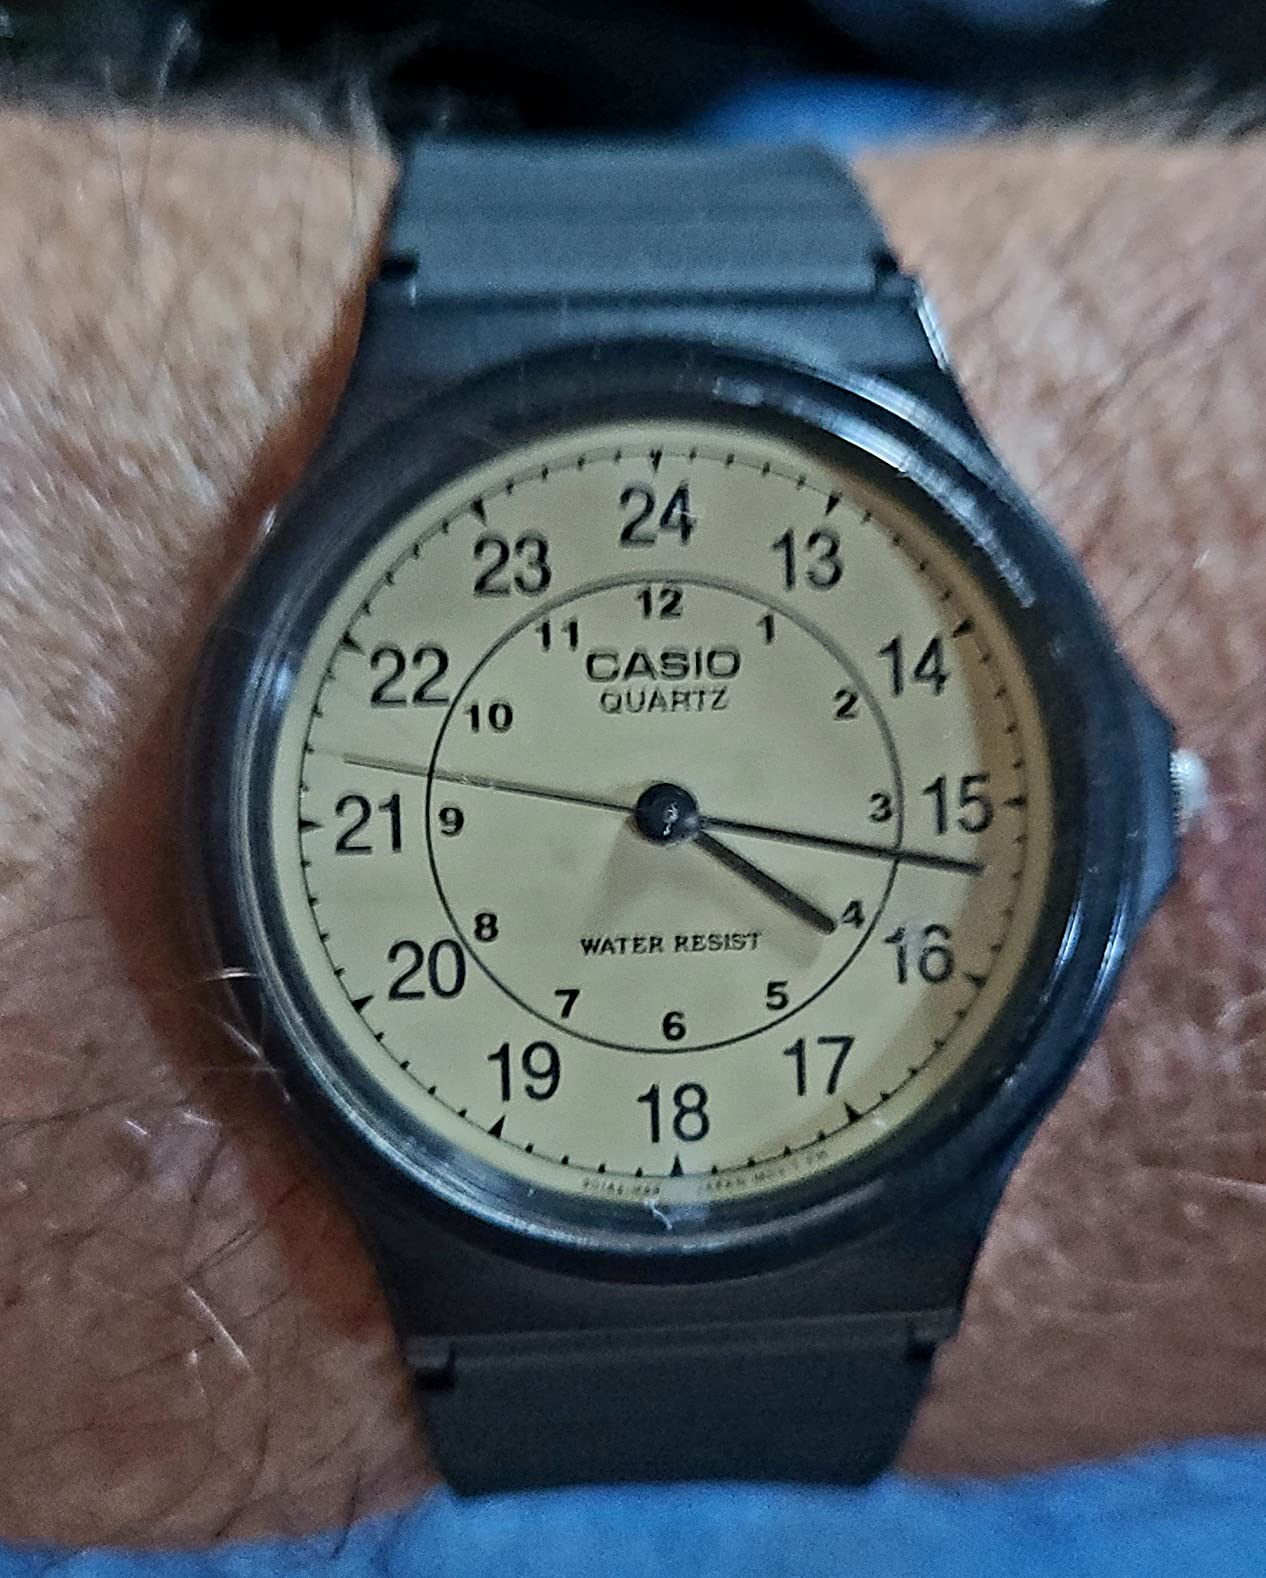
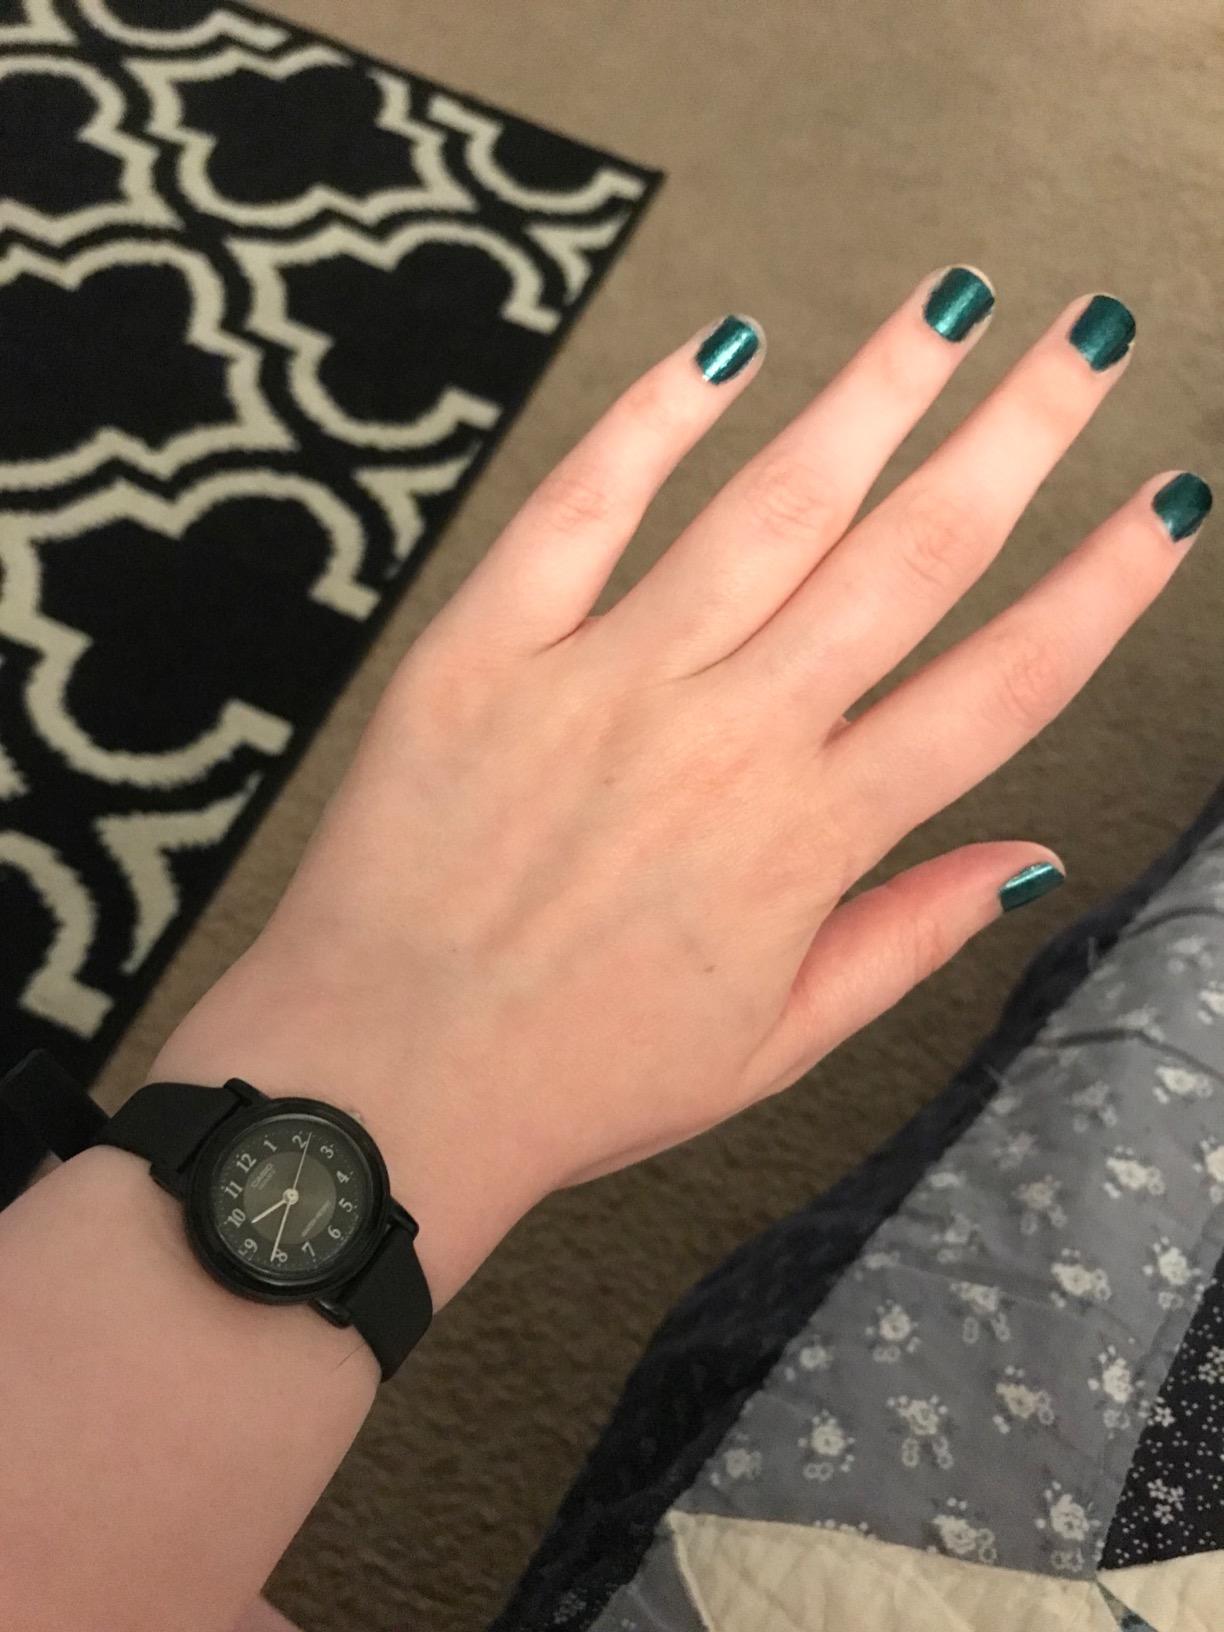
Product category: accessories_watch
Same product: no